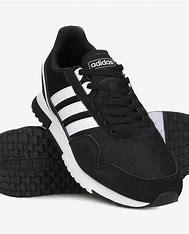
Brand: Adidas
Model: 8K 2020